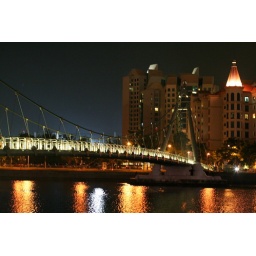
And you thought you can't find a water-surrounded castle with lowering bridge in Singapore.